Macchi C.202 Folgore

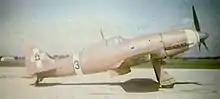
A Macchi C.202 captured during the Italian campaign of World War II being evaluated at Wright-Patterson Field outside Dayton, Ohio, for the United States Army Air Forces

The C.202s played a significant role in the defense of Sicily and Southern Italy against bombing attacks launched by the USAAF, however, by the time of Allied invasion of Sicily during July 1943, their effectiveness had been diminished considerably as a result of attrition, which had reduced the number available. Furthermore, it was increasingly recognised that 20 mm cannons were required in order to cause enough damage, thus a mixture of Bf 109F/Gs, Macchi MC.205s and Fiat G.55s were deployed to replace the remaining C.202s as soon as possible. Mixed units (such as the 51° "Stormo", Sardinia) were formed with C.202s, yet were often serving with C.205s as well.